List of Christian human rights non-governmental organisations

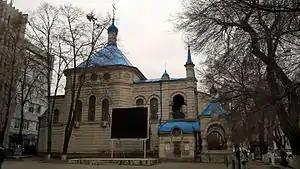
St. Teodora de la Sihla Church in Central Chișinău was one of the churches in the Moldavian Soviet Socialist Republic that was forcibly "converted into museums of atheism", under the doctrine of Marxist–Leninist atheism.

The following is a list of Christian human rights non-governmental organisations (or list of Christian human rights NGOs) that raise awareness about the persecution of Christians and advocates for them. It does not include political parties, or academic institutions.